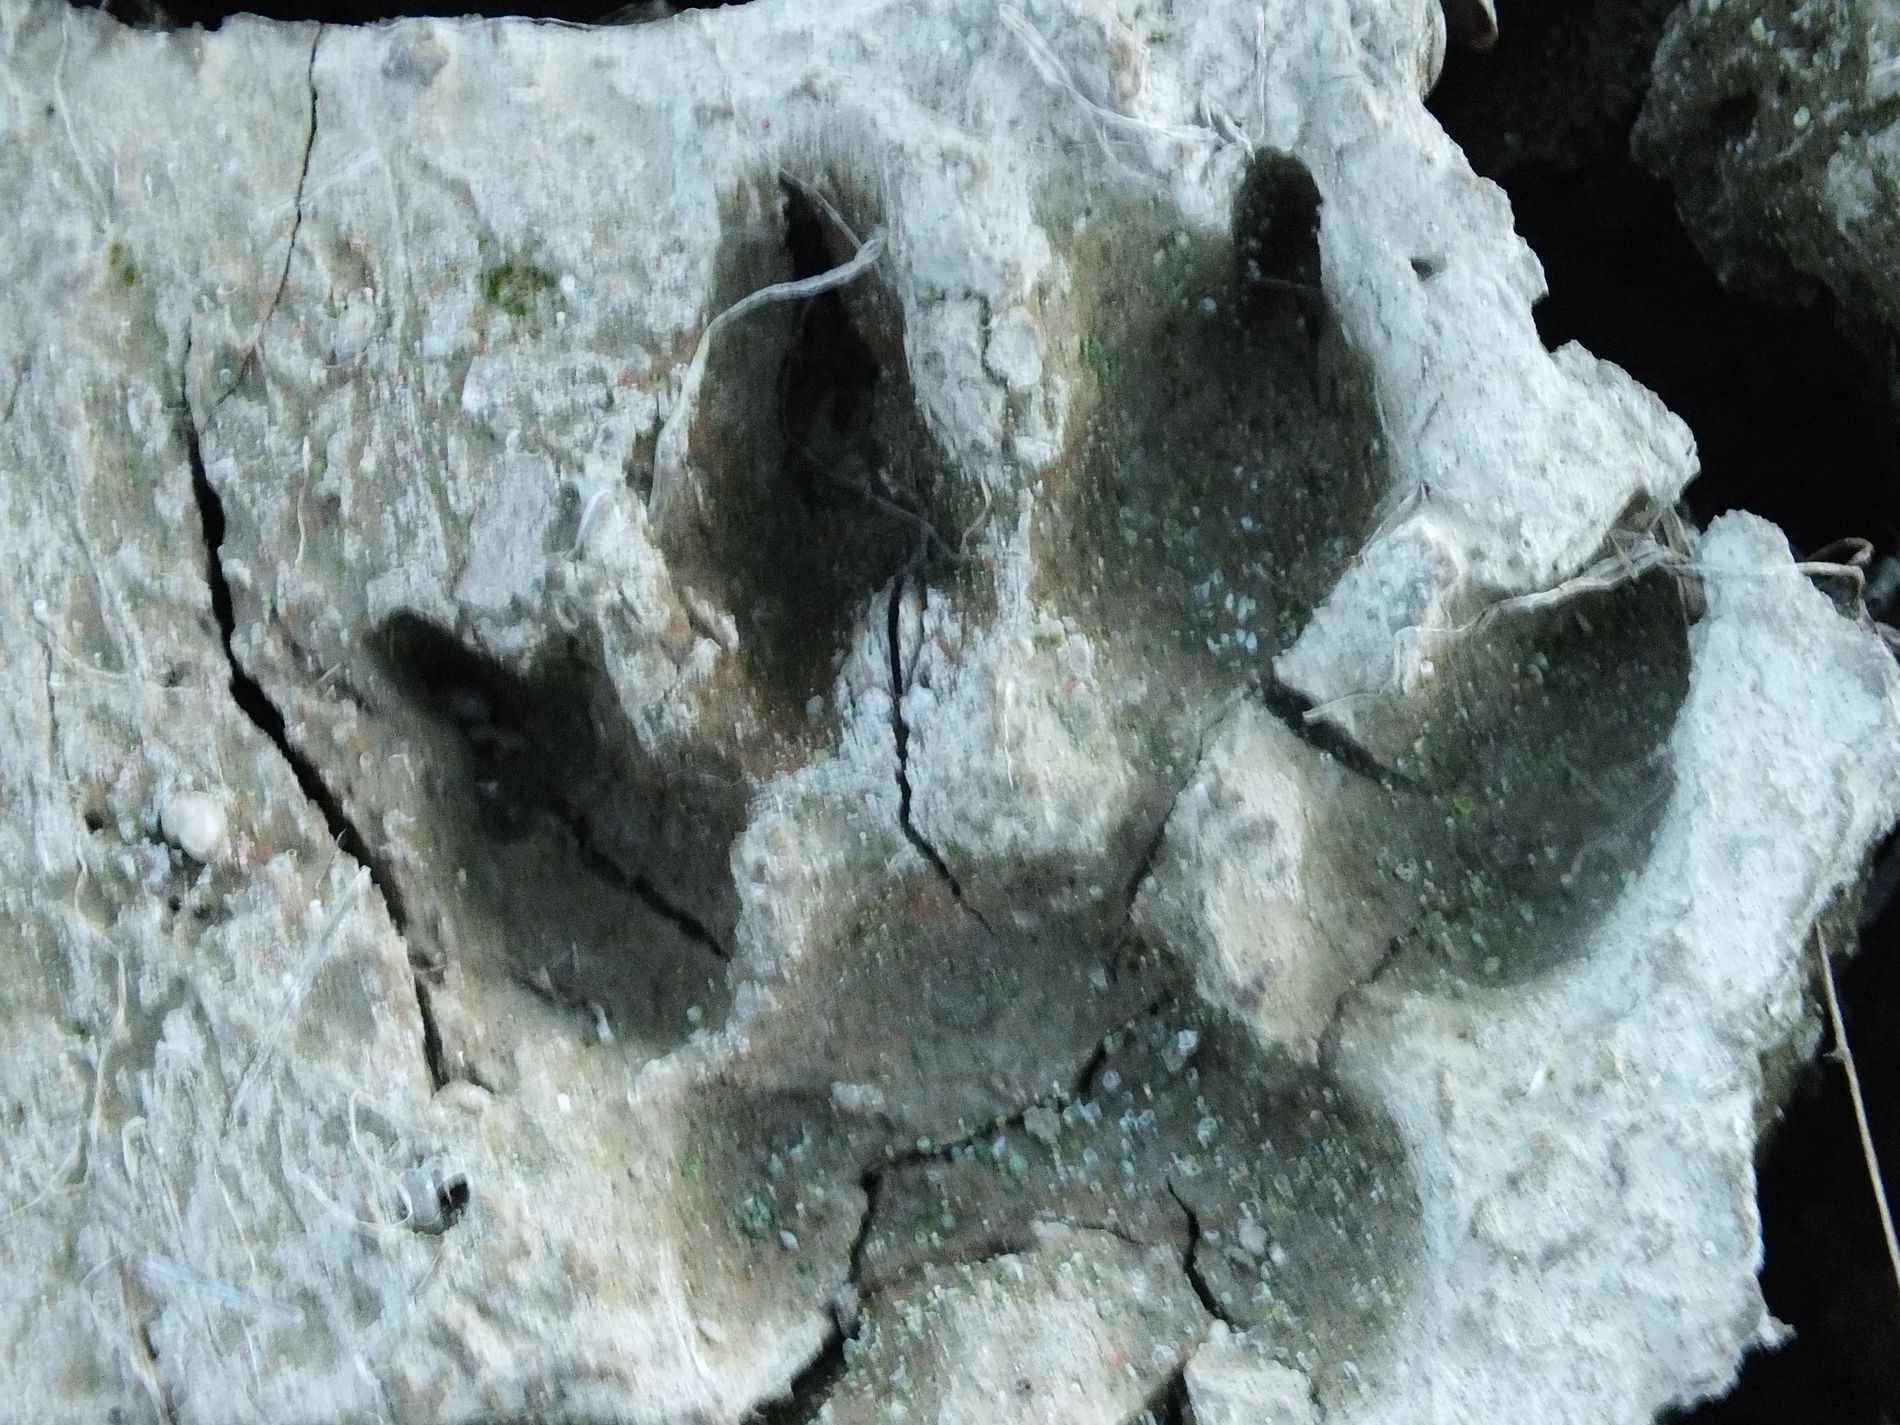
Animal footprint in dry soil
Imprinted animal footprints in dry soil reveal details of toes and claws, suggesting the presence of wildlife nearby.
The image shows imprinted animal footprints. Dry soil reveals details of the toes and claws, suggesting nearby wildlife. Shot from a direct high angle, the print is detailed. The lighting is natural. The colors range from brown to gray, giving a sense of calm. The mood is one of discovery.
Labels: Rock, Accessories, Gemstone, Jewelry, Outdoors, Nature, Snow, Snowman, Winter, Ornament, Agate, Mineral, Limestone, Dry soil, Footprints
Camera: FUJIFILM FinePix HS30EXR
Aperture: F4
Exposure: 1/8 sec
ISO: 800
Focal length: 11.8 mm